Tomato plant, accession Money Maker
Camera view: tilt-top (135 deg); turntable rotation: 60 degrees
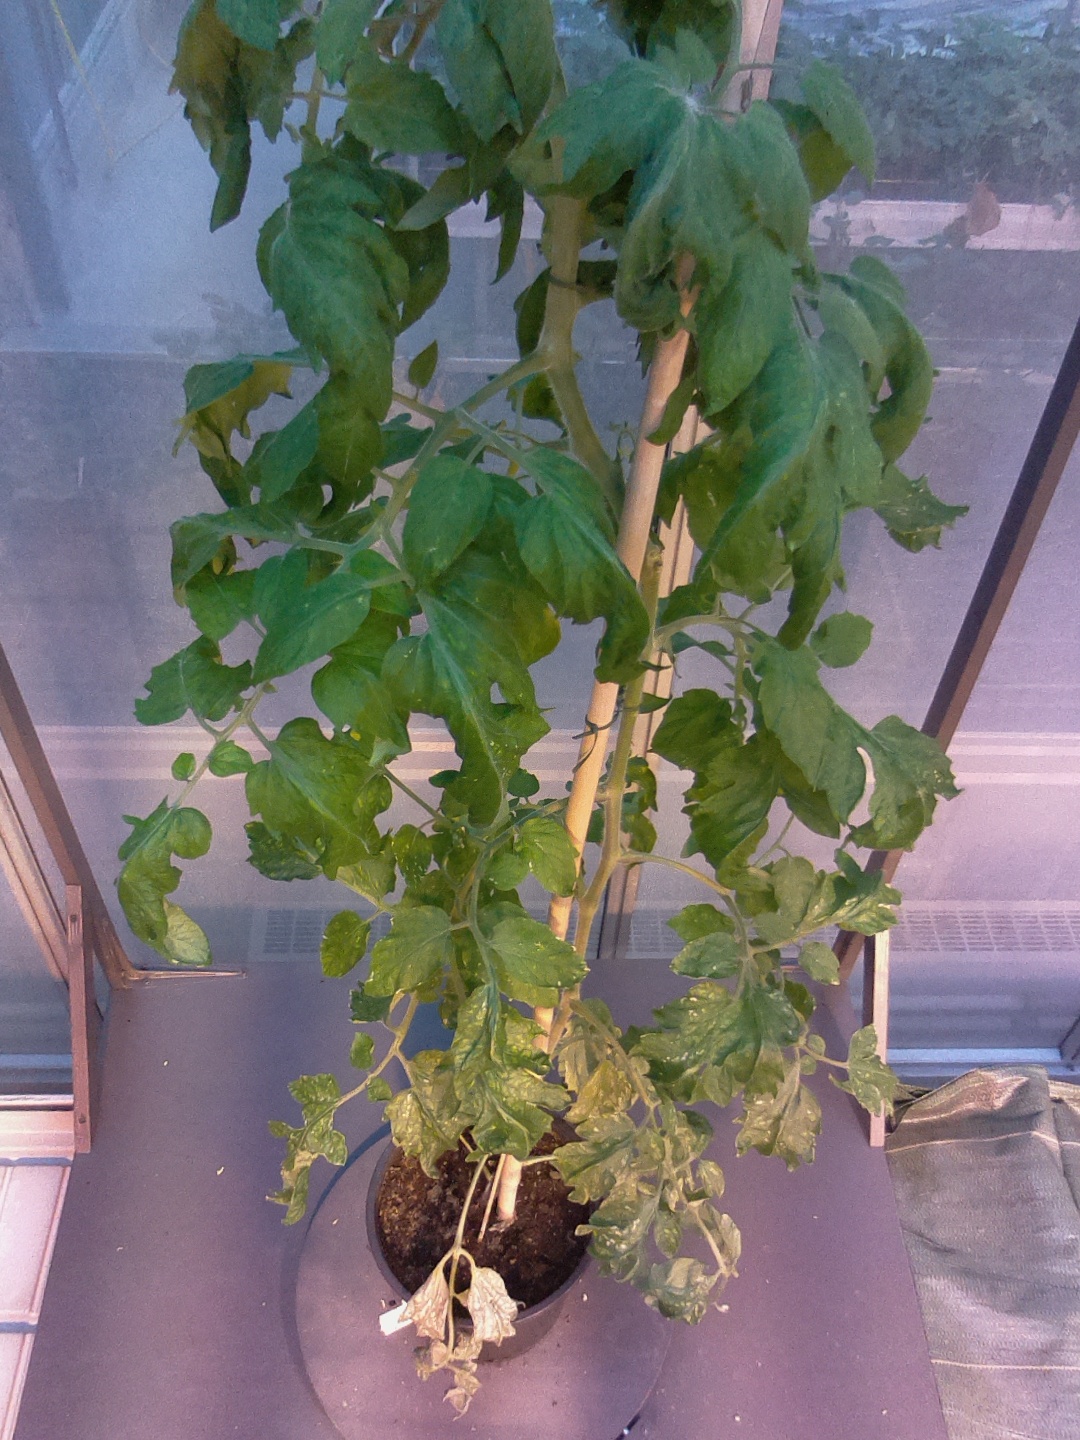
BBCH growth stage 67: Full flowering, 70%-80% of flowers open, more petals falling